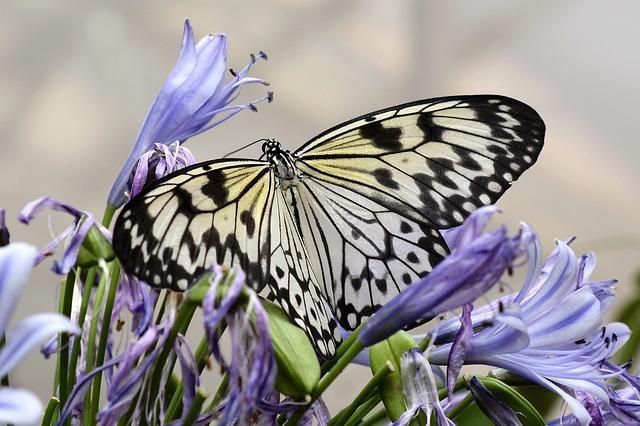
butterfly